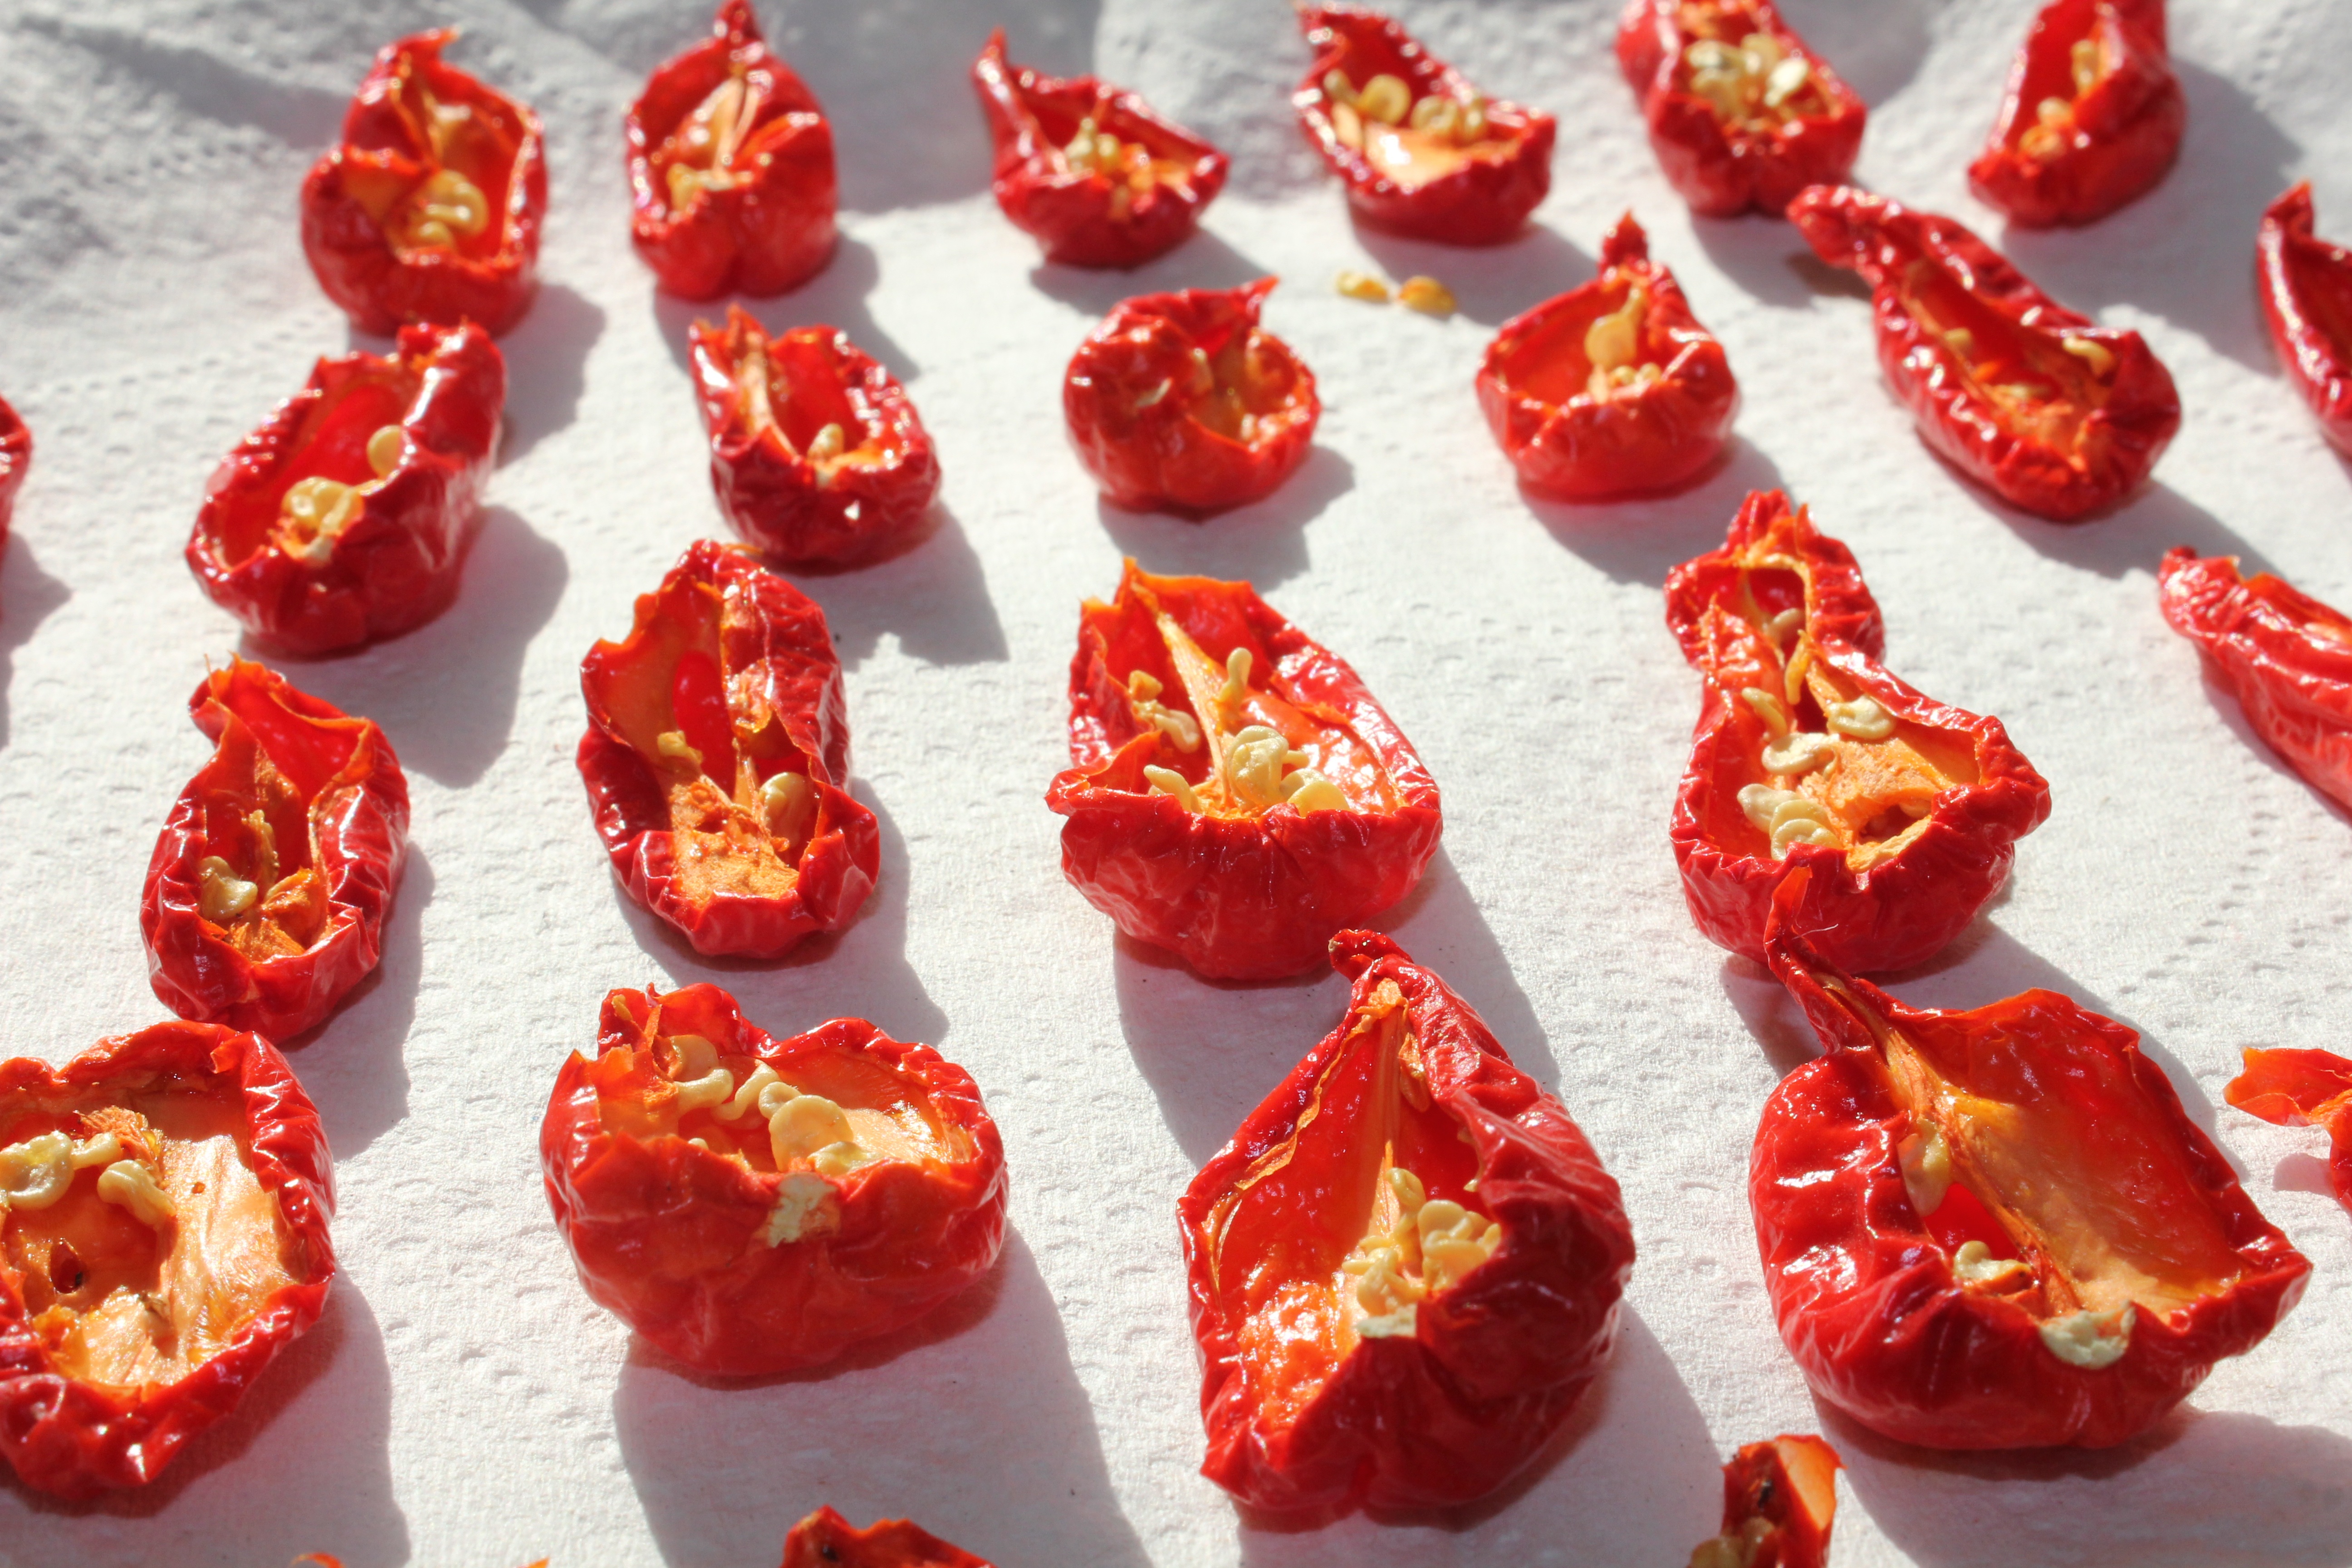
plant, fruit, flower, petal, food, red, produce, vegetable, dessert, strawberry, seeds, decorative, vegetables, peppers, chilli, strawberries, flowering plant, land plant, gummi candy